List of Real Madrid CF players

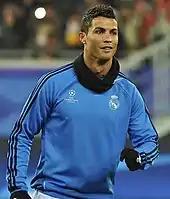
Cristiano Ronaldo (pictured) is Real Madrid's all-time record goalscorer.

Real Madrid Club de Fútbol is a professional association football club based in Madrid, Spain, that plays in La Liga. The club was formed in 1902 as Madrid Football Club and played its first competitive match on 13 May 1902 when it entered the final of the Campeonato de Copa de S.M. Alfonso XIII. Real Madrid was one of the founding members of La Liga in 1929, and is one of three clubs, along with FC Barcelona and Athletic Bilbao, to have never been relegated from the league. Since then, the club's first team has competed in numerous nationally and internationally organized competitions. Real is the most successful club in Spanish football, having won 71 domestic titles; a record 36 La Liga titles, 20 Spanish Cups, 13 Spanish Super Cups, 1 Copa Eva Duarte, and 1 League Cup. Real is the most successful club in European and international football, having won 35 official UEFA and FIFA trophies in total.